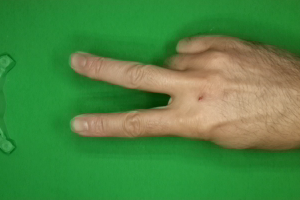
Label: scissors